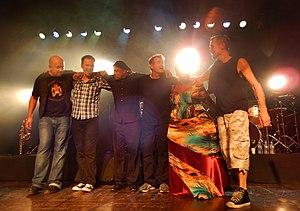
Johnny Clegg Alençon 2013
Johnny Clegg, surnommé le « Zoulou Blanc », né le 7 juin 1953 à Bacup et mort le 16 juillet 2019 à Johannesbourg, est un auteur-compositeur-interprète, musicien et militant sud-africain.